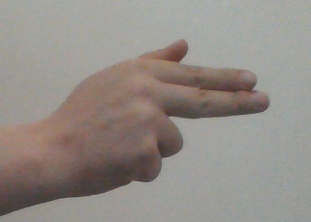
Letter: ghain